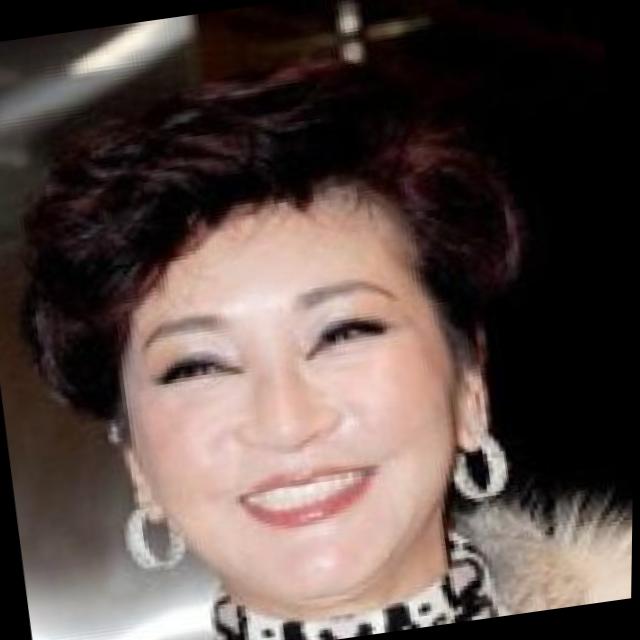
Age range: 45-64